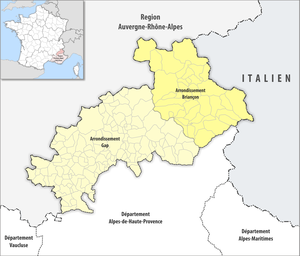
Le département des Hautes-Alpes comprend deux arrondissements.